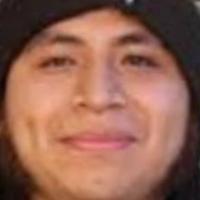
Age group: age 31-40